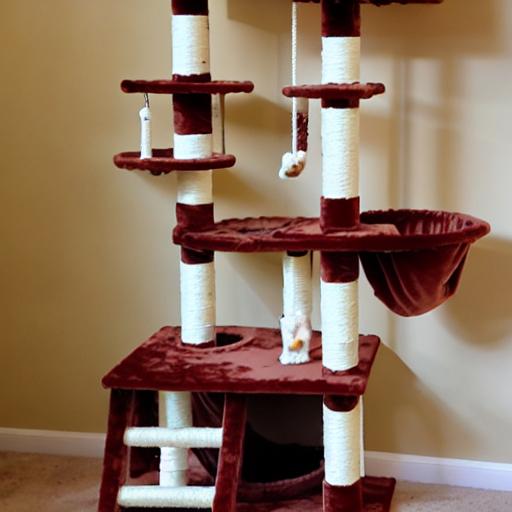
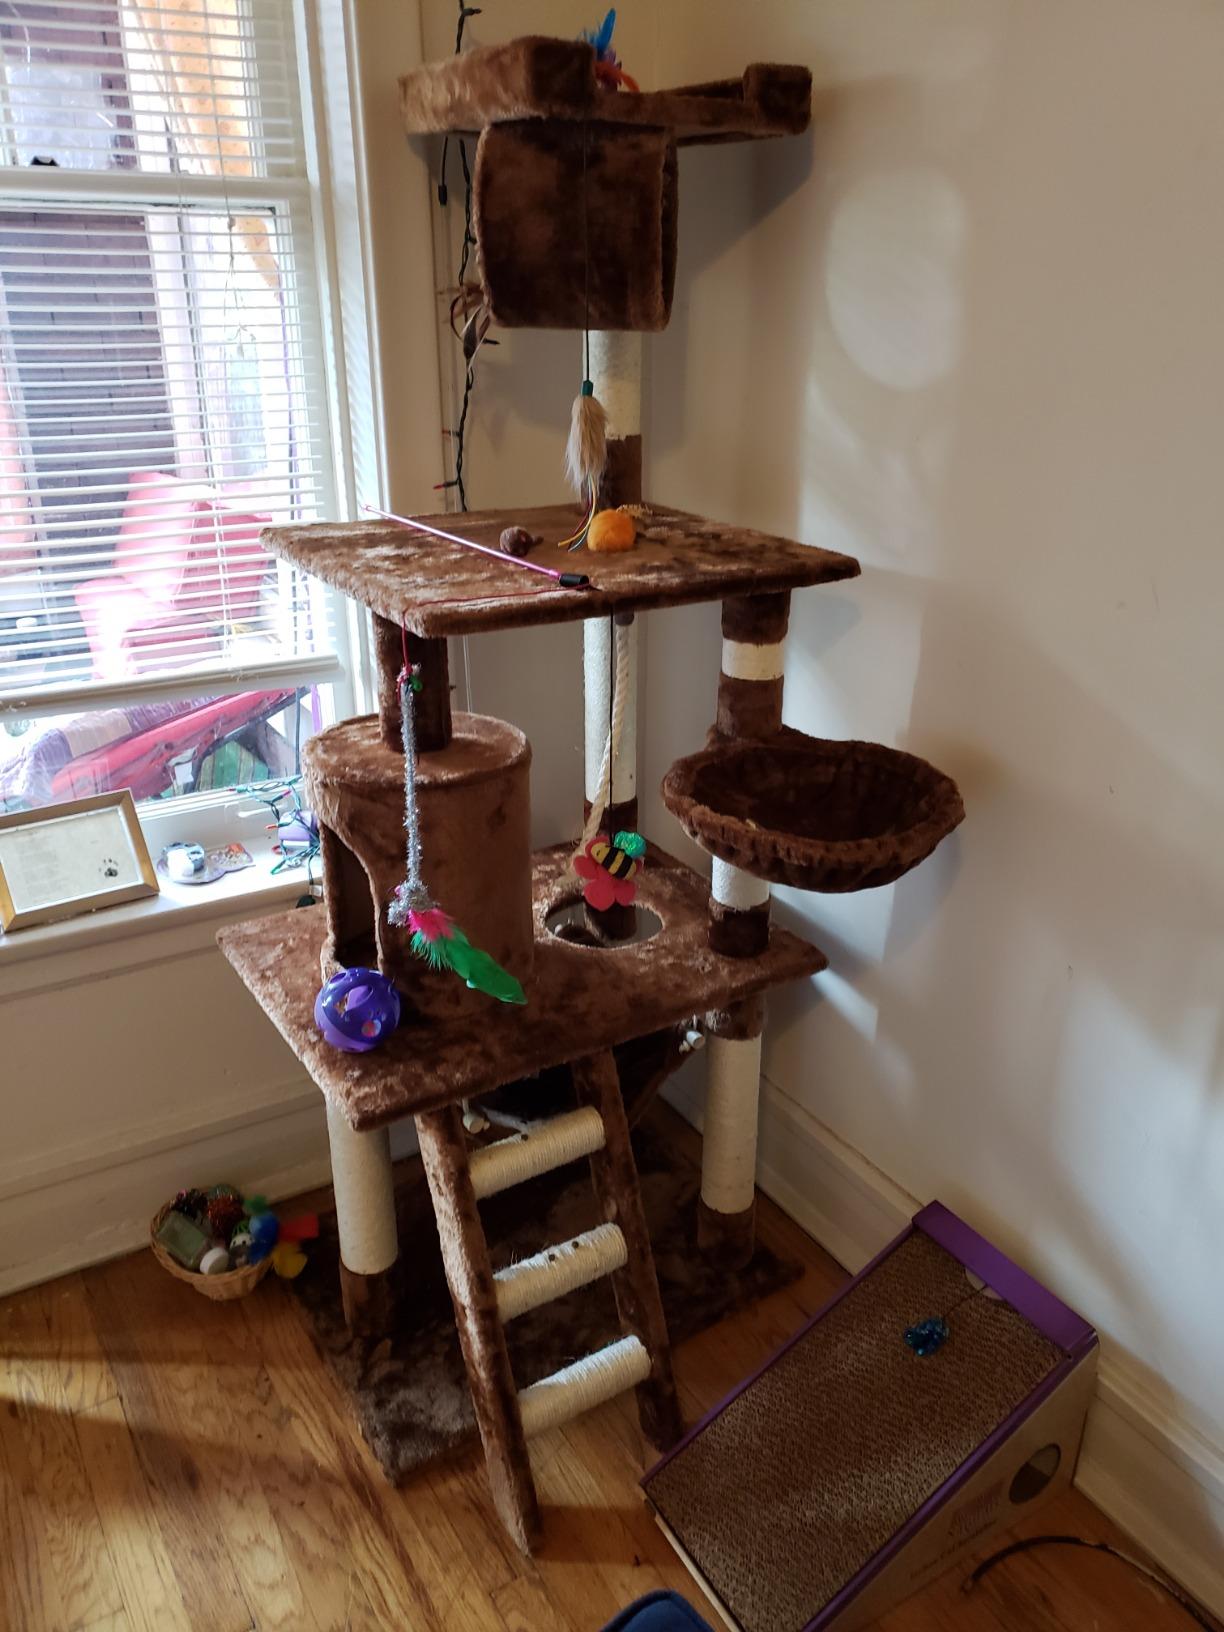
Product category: items_cat tree
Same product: no